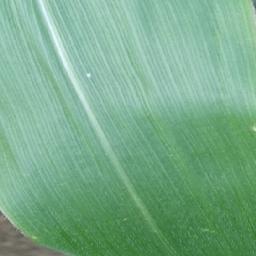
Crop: corn
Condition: (maize)_healthy